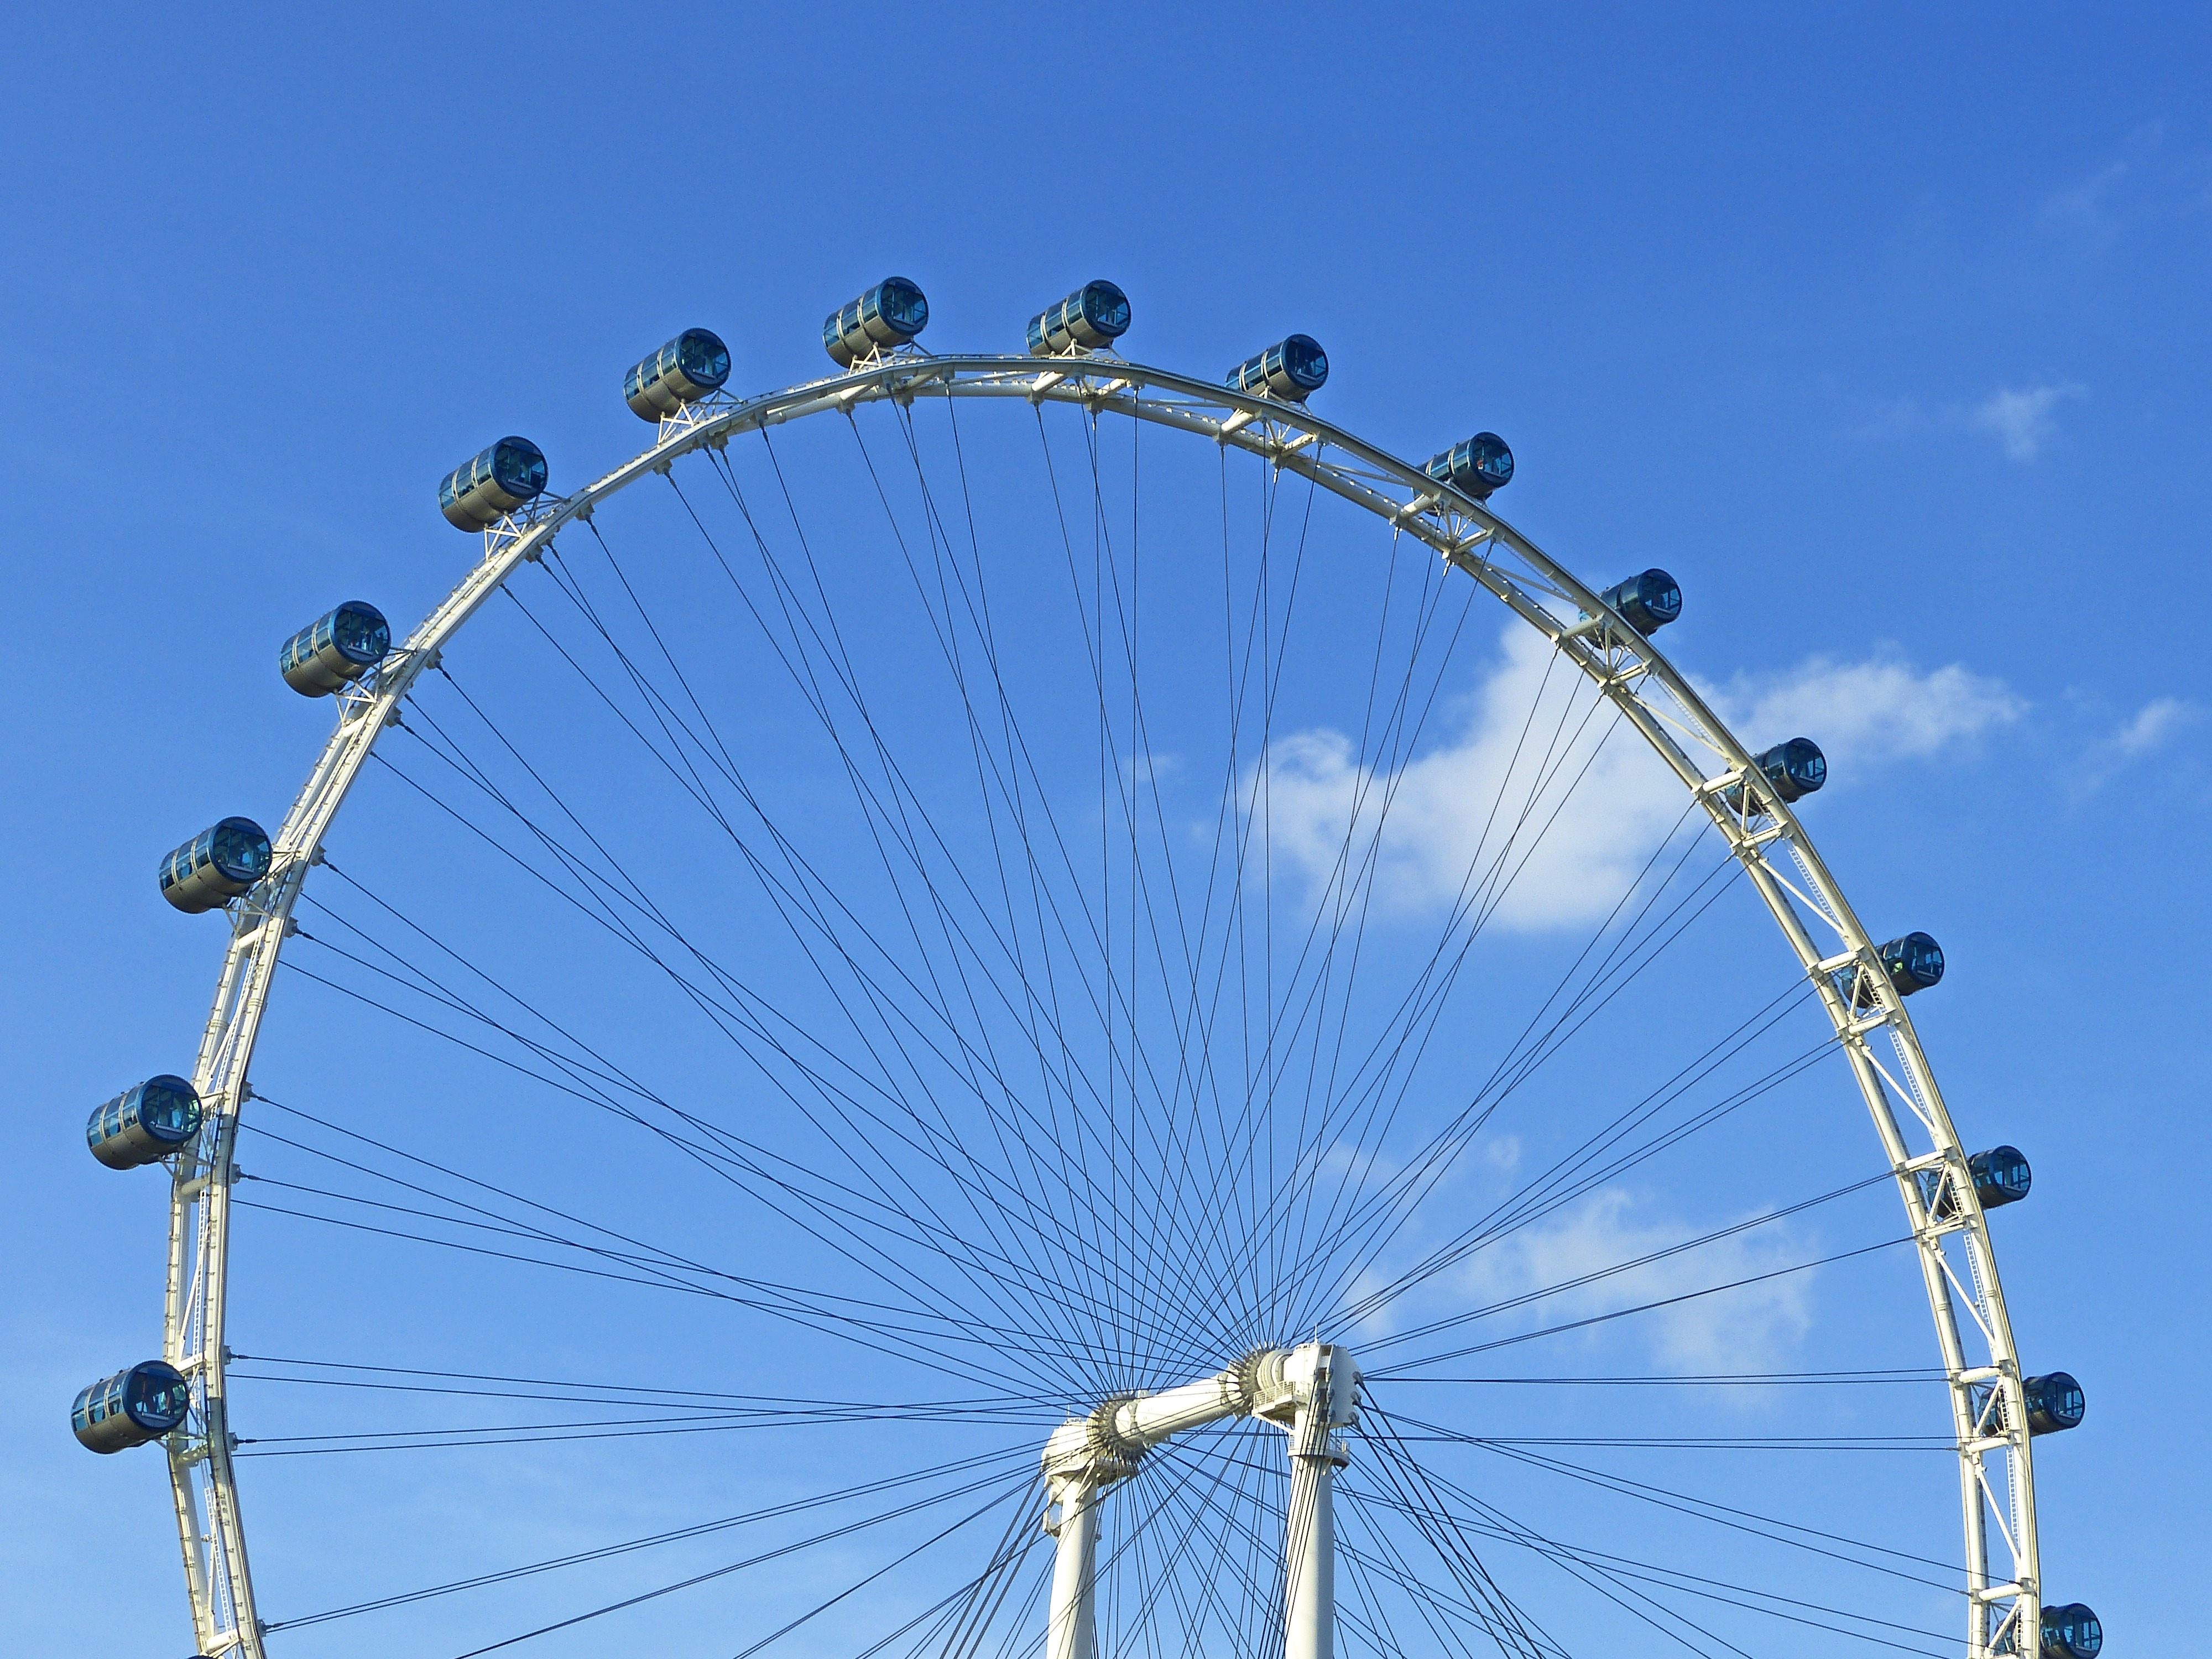
skyline, wheel, river, recreation, ferris wheel, amusement park, big wheel, circle, blue sky, clouds, tourist attraction, singapore flyer, outdoor recreation, geographical feature